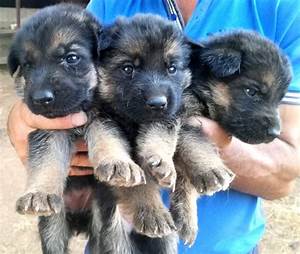
Label: cane